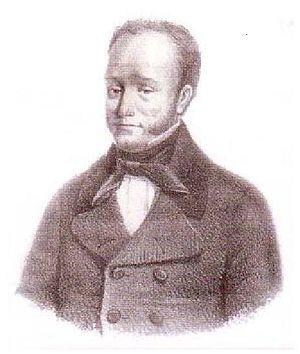
Gustave Christophe Valentin, marquis de LaFare Alais
La famille de La Fare est originaire du village de Saint-André-de-Valborgne, dans le Vivarais.